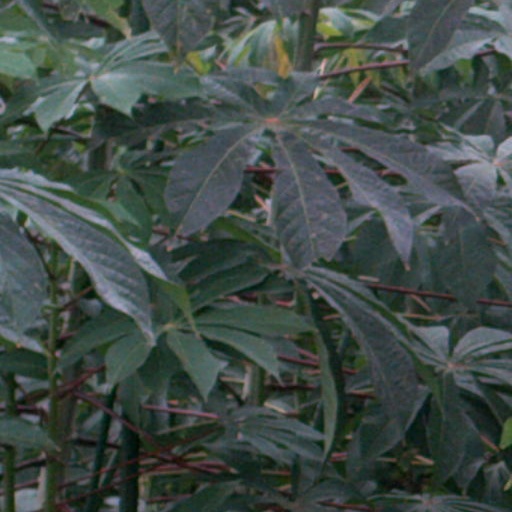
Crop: cassava